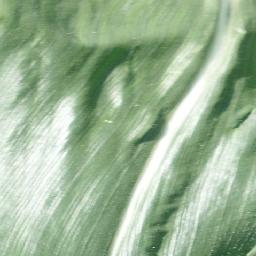
Label: Corn___healthy